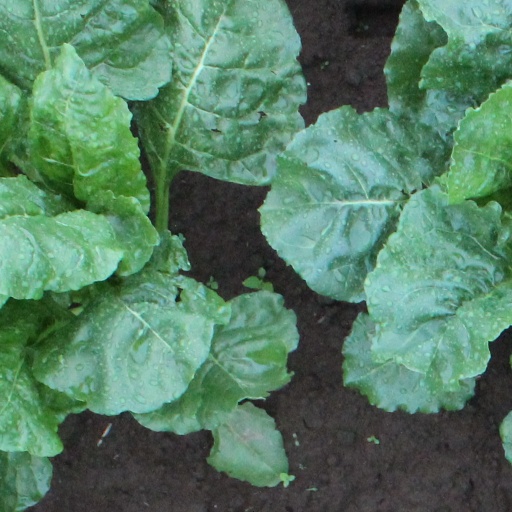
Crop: sugar beet